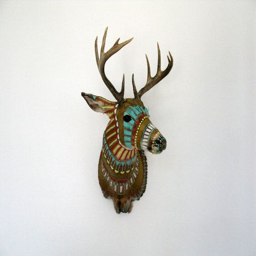
i 'm going to do this to one of deer. :)